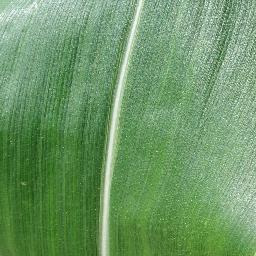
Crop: corn
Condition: (maize)_healthy